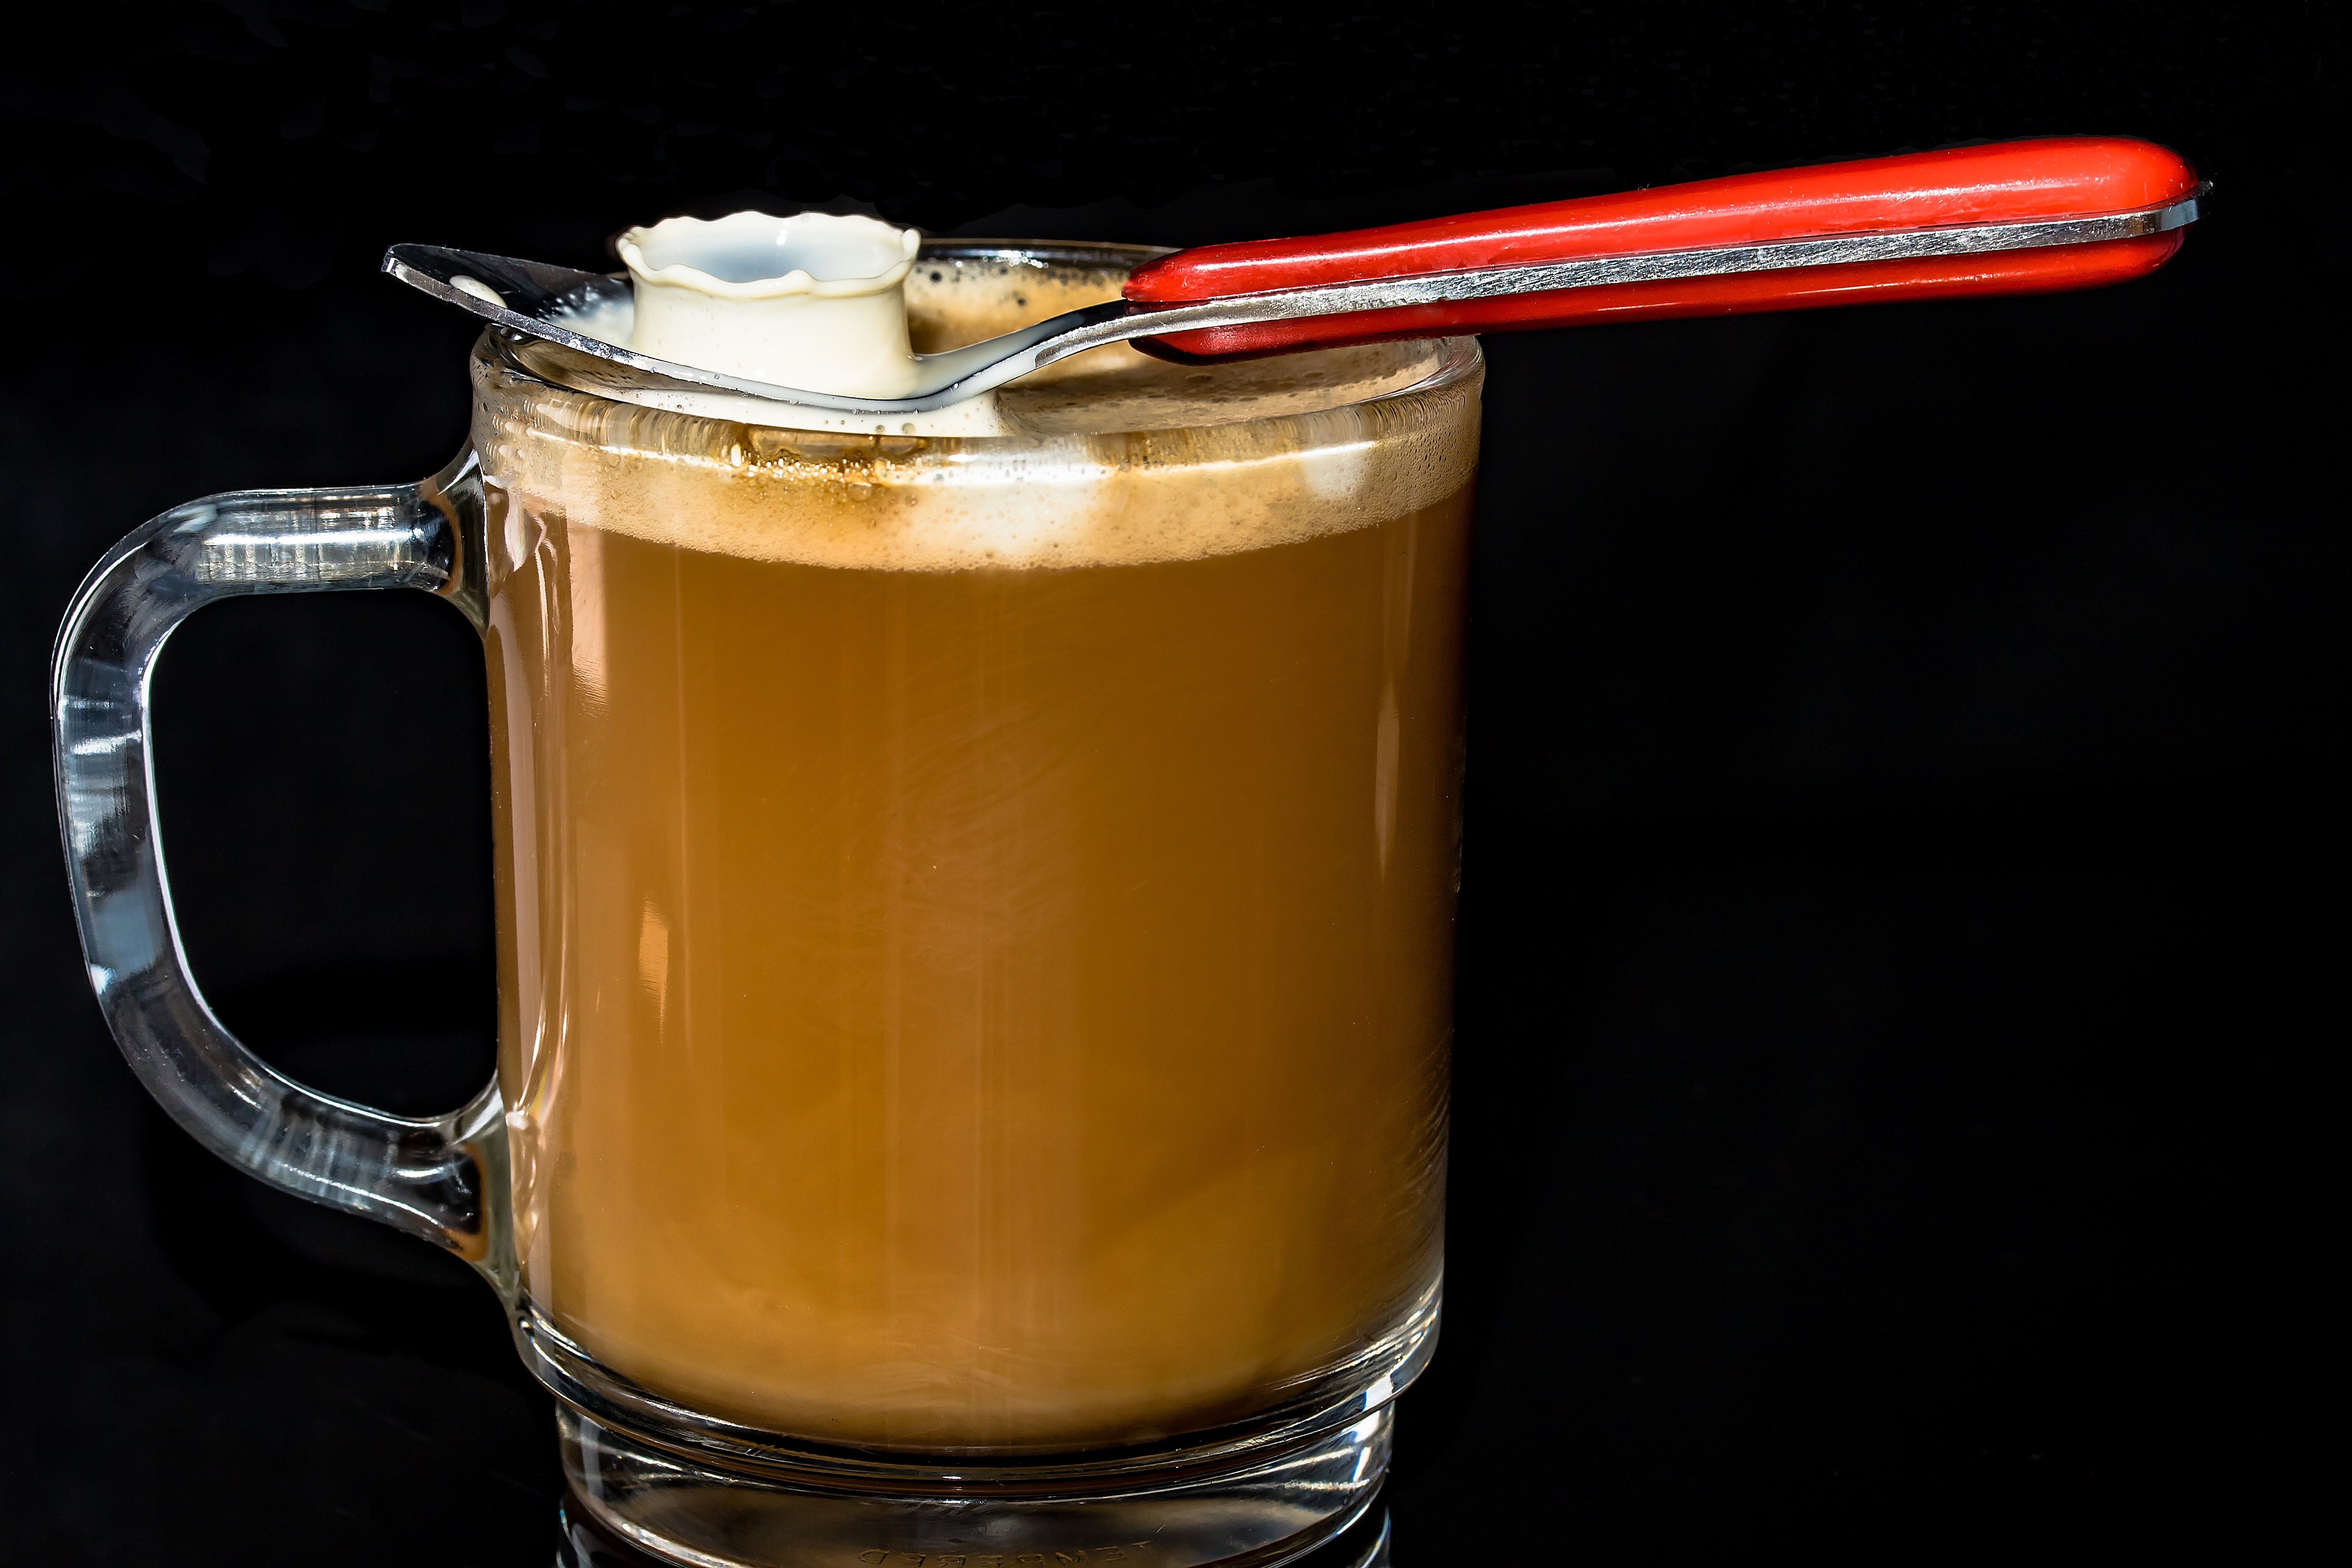
coffee, aroma, cup, drink, milk, coffee cup, spoon, drip, cocktail, caffeine, liqueur, benefit from, flavor, coffee foam, alcoholic beverage, caf au lait, grog, distilled beverage, milk splash, crown shaped drop